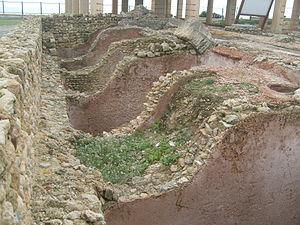
Les usines de salaison du site archéologique de Néapolis